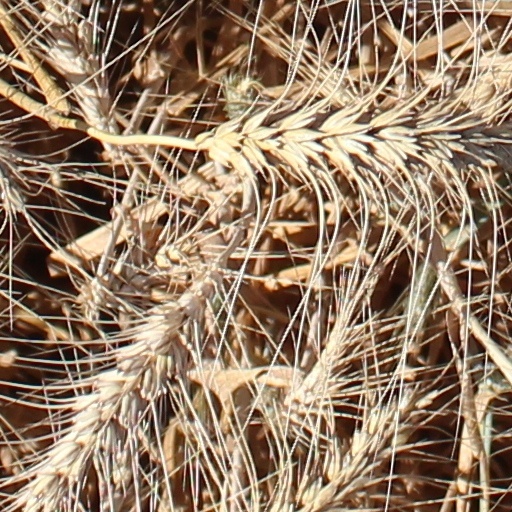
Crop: wheat